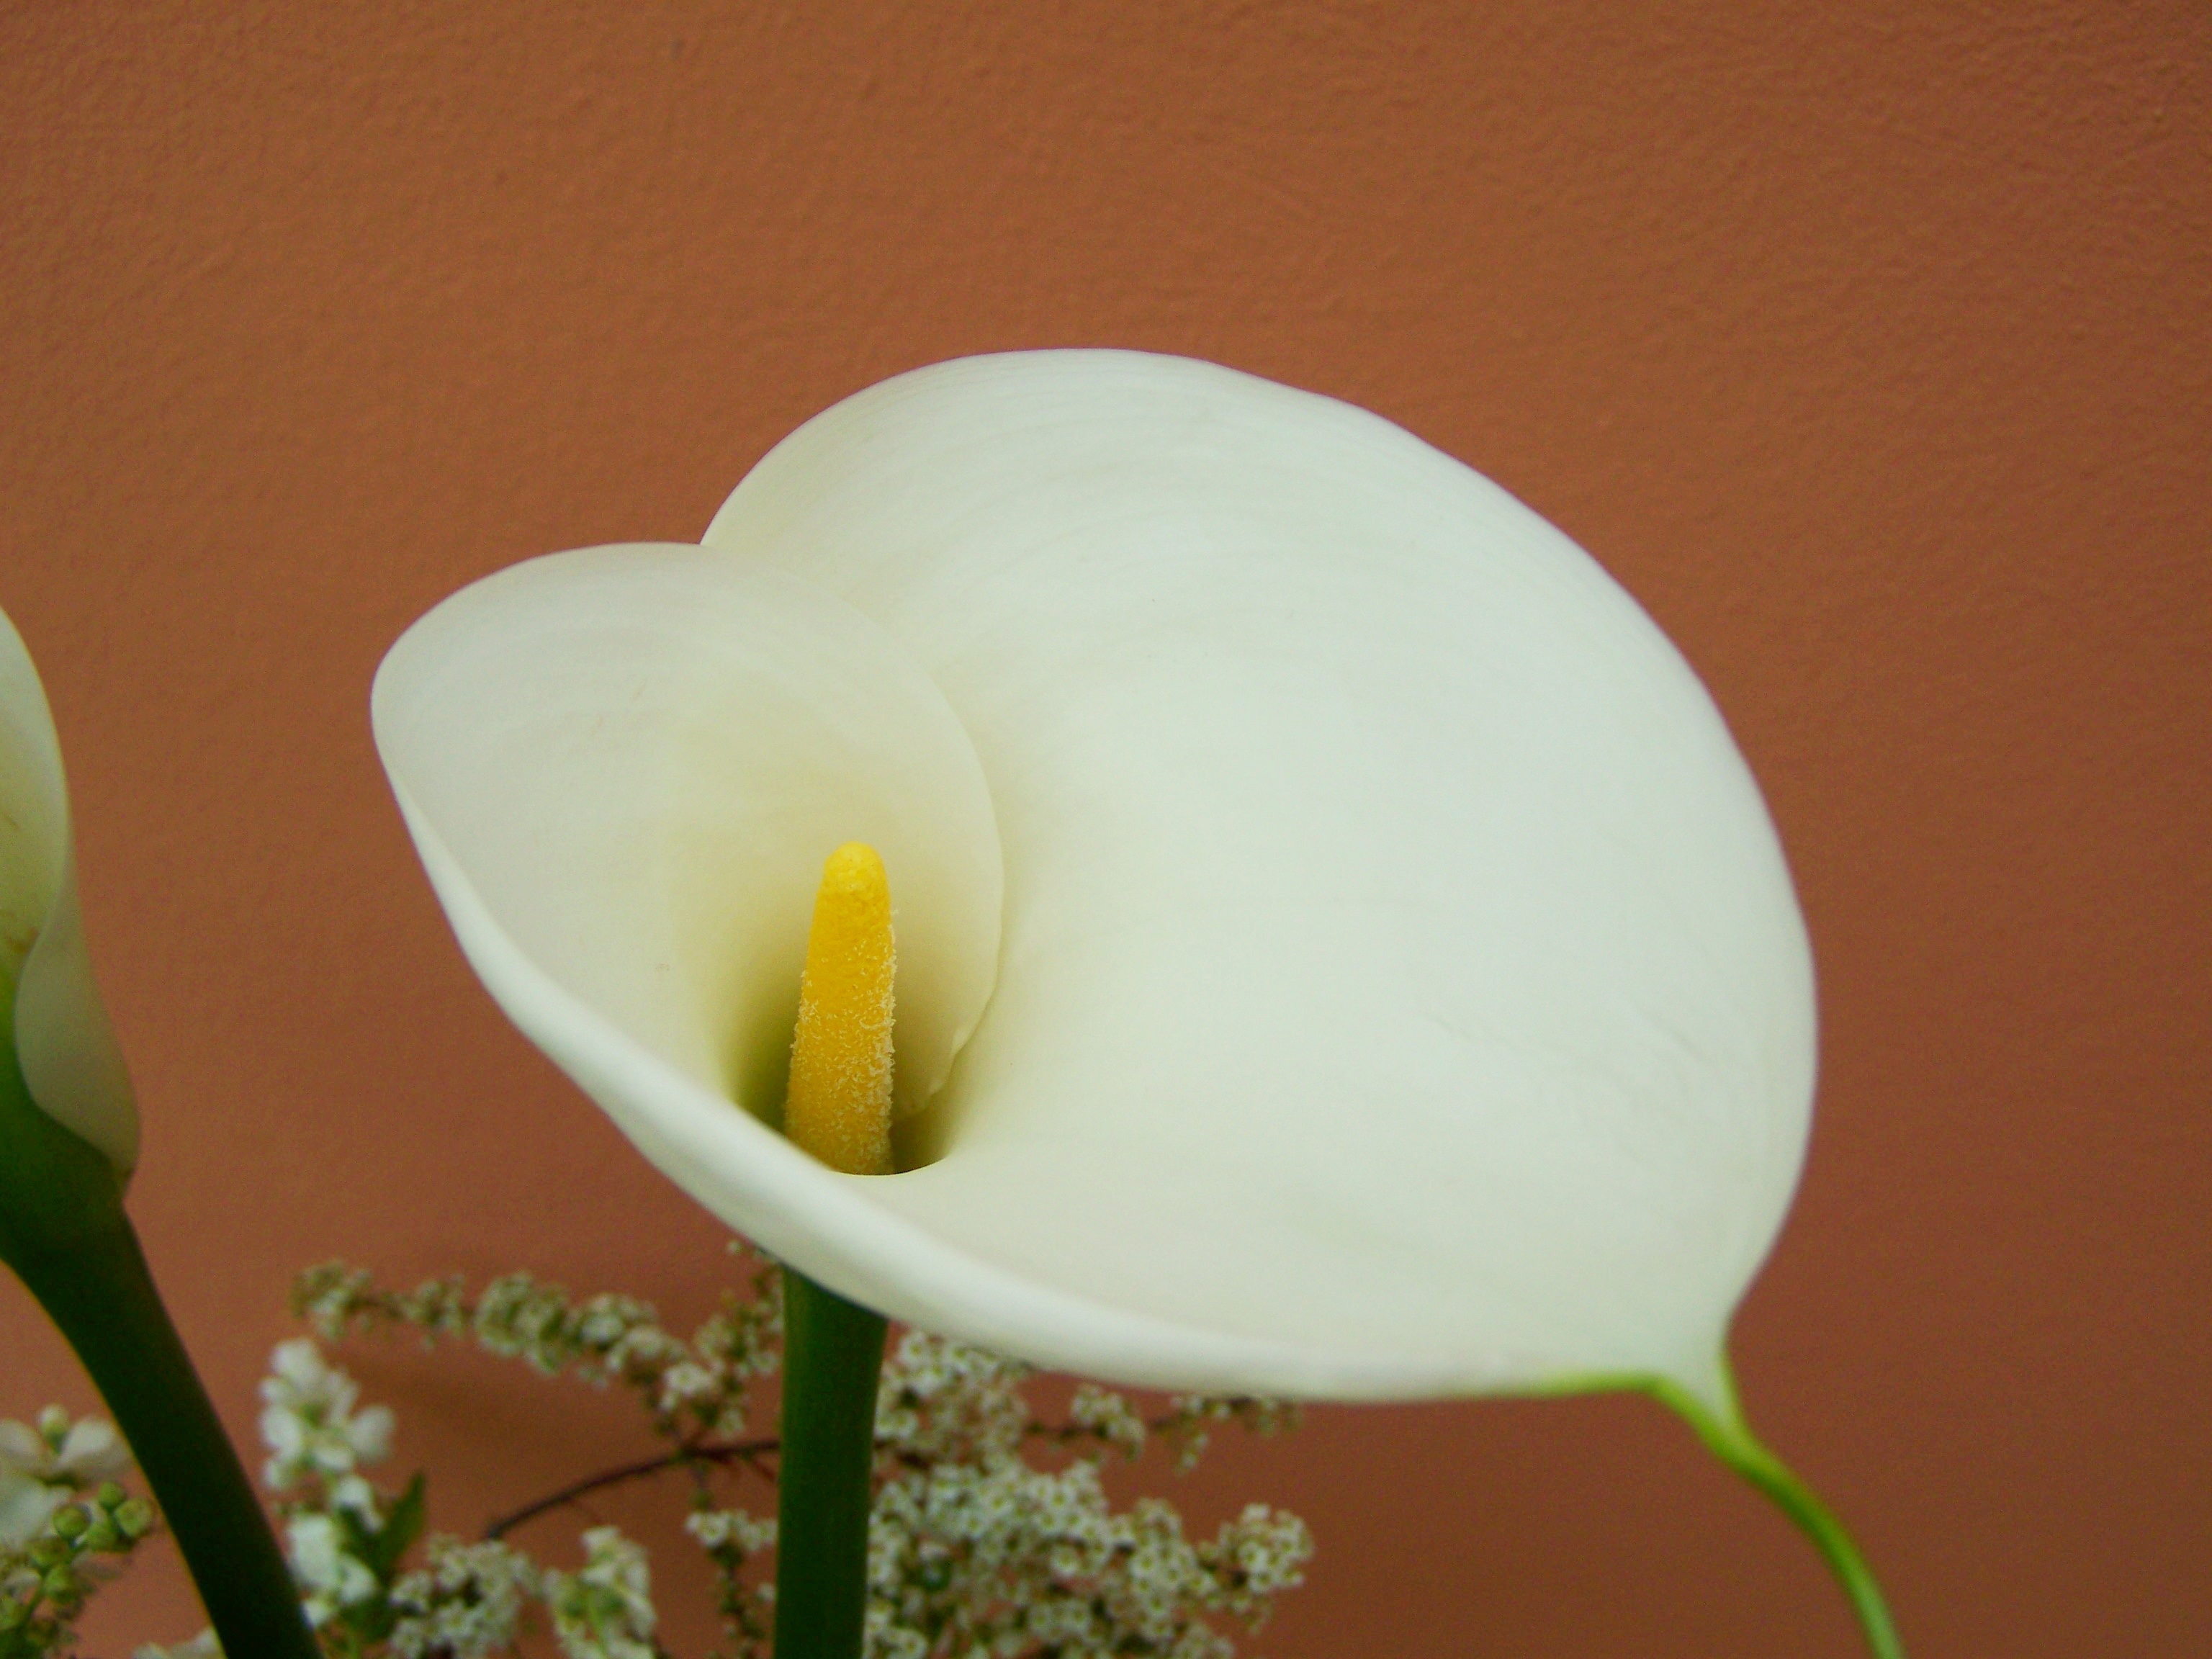
plant, white, leaf, flower, petal, yellow, flora, white flower, cut flower, arum, macro photography, flowering plant, creeks, plant stem, land plant, moth orchid